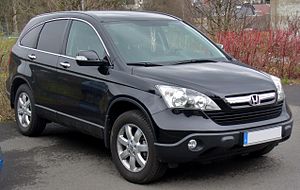
Honda CR-V / Tredje generation (2006−2012)
Honda CR-V (2006−2010)
Honda CR-V er en kompakt SUV fra den japanske bil- og motorcykelfabrikant Honda. Bilen kom første gang på markedet i 1996, og er i dag nået til fjerde generation.